Andrew Strauss

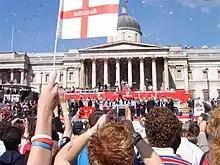
England celebrate in Trafalgar Square after winning the Ashes

In the fourth Test Strauss helped England to a fine start with a century first wicket partnership, contributing 35 himself and helping restrict Australia to 218 with two catches, specifically fast striker Adam Gilchrist in an exceedingly wide catch at slip which was called "the abiding image of the Summer". After enforcing the follow-on England were set 129 and the batsmen started falling under pressure, with Strauss lasting until the third wicket down and posting one of four scores within the twenties to help win the Test and take the series lead. With only a draw required in the final Test to take home the Ashes, Strauss showed a winning attitude batting for almost all of the first day, with seven partnerships, to put on 129 and secure another Ashes hundred and make himself the only batsmen on either team to record two centuries in the series. Once again Strauss made a notable catch in the field helping to dismiss captain Ponting again, Australia's second best batsman in the series, as well as sending fast bowler Glenn McGrath back to the pavilion for a duck. Unfortunately Strauss could not keep up his sterling performance as England were put back into bat with just over a day left in the series he fell to Warne again, caught by Simon Katich, for a single run. Regardless, the maiden Test century of fellow South African-born England player Kevin Pietersen stalled Australia from taking victory and England won the series 2–1 to take home the Ashes for the first time in 18 years.